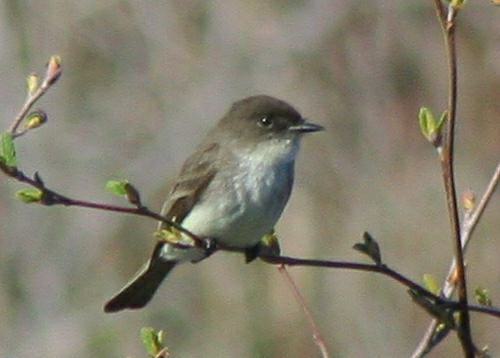
A photo of a least flycatcher